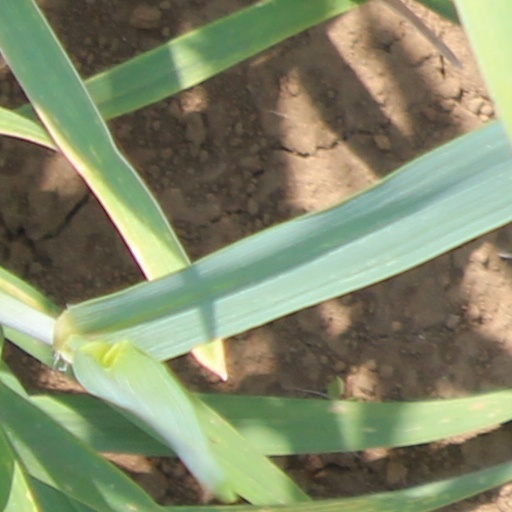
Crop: wheat